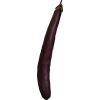
Label: eggplant_long